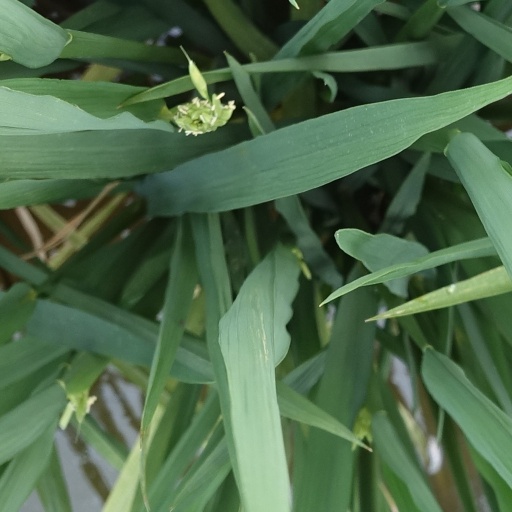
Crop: rice